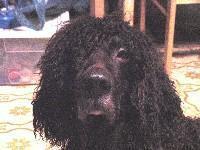
Irish_water_spaniel